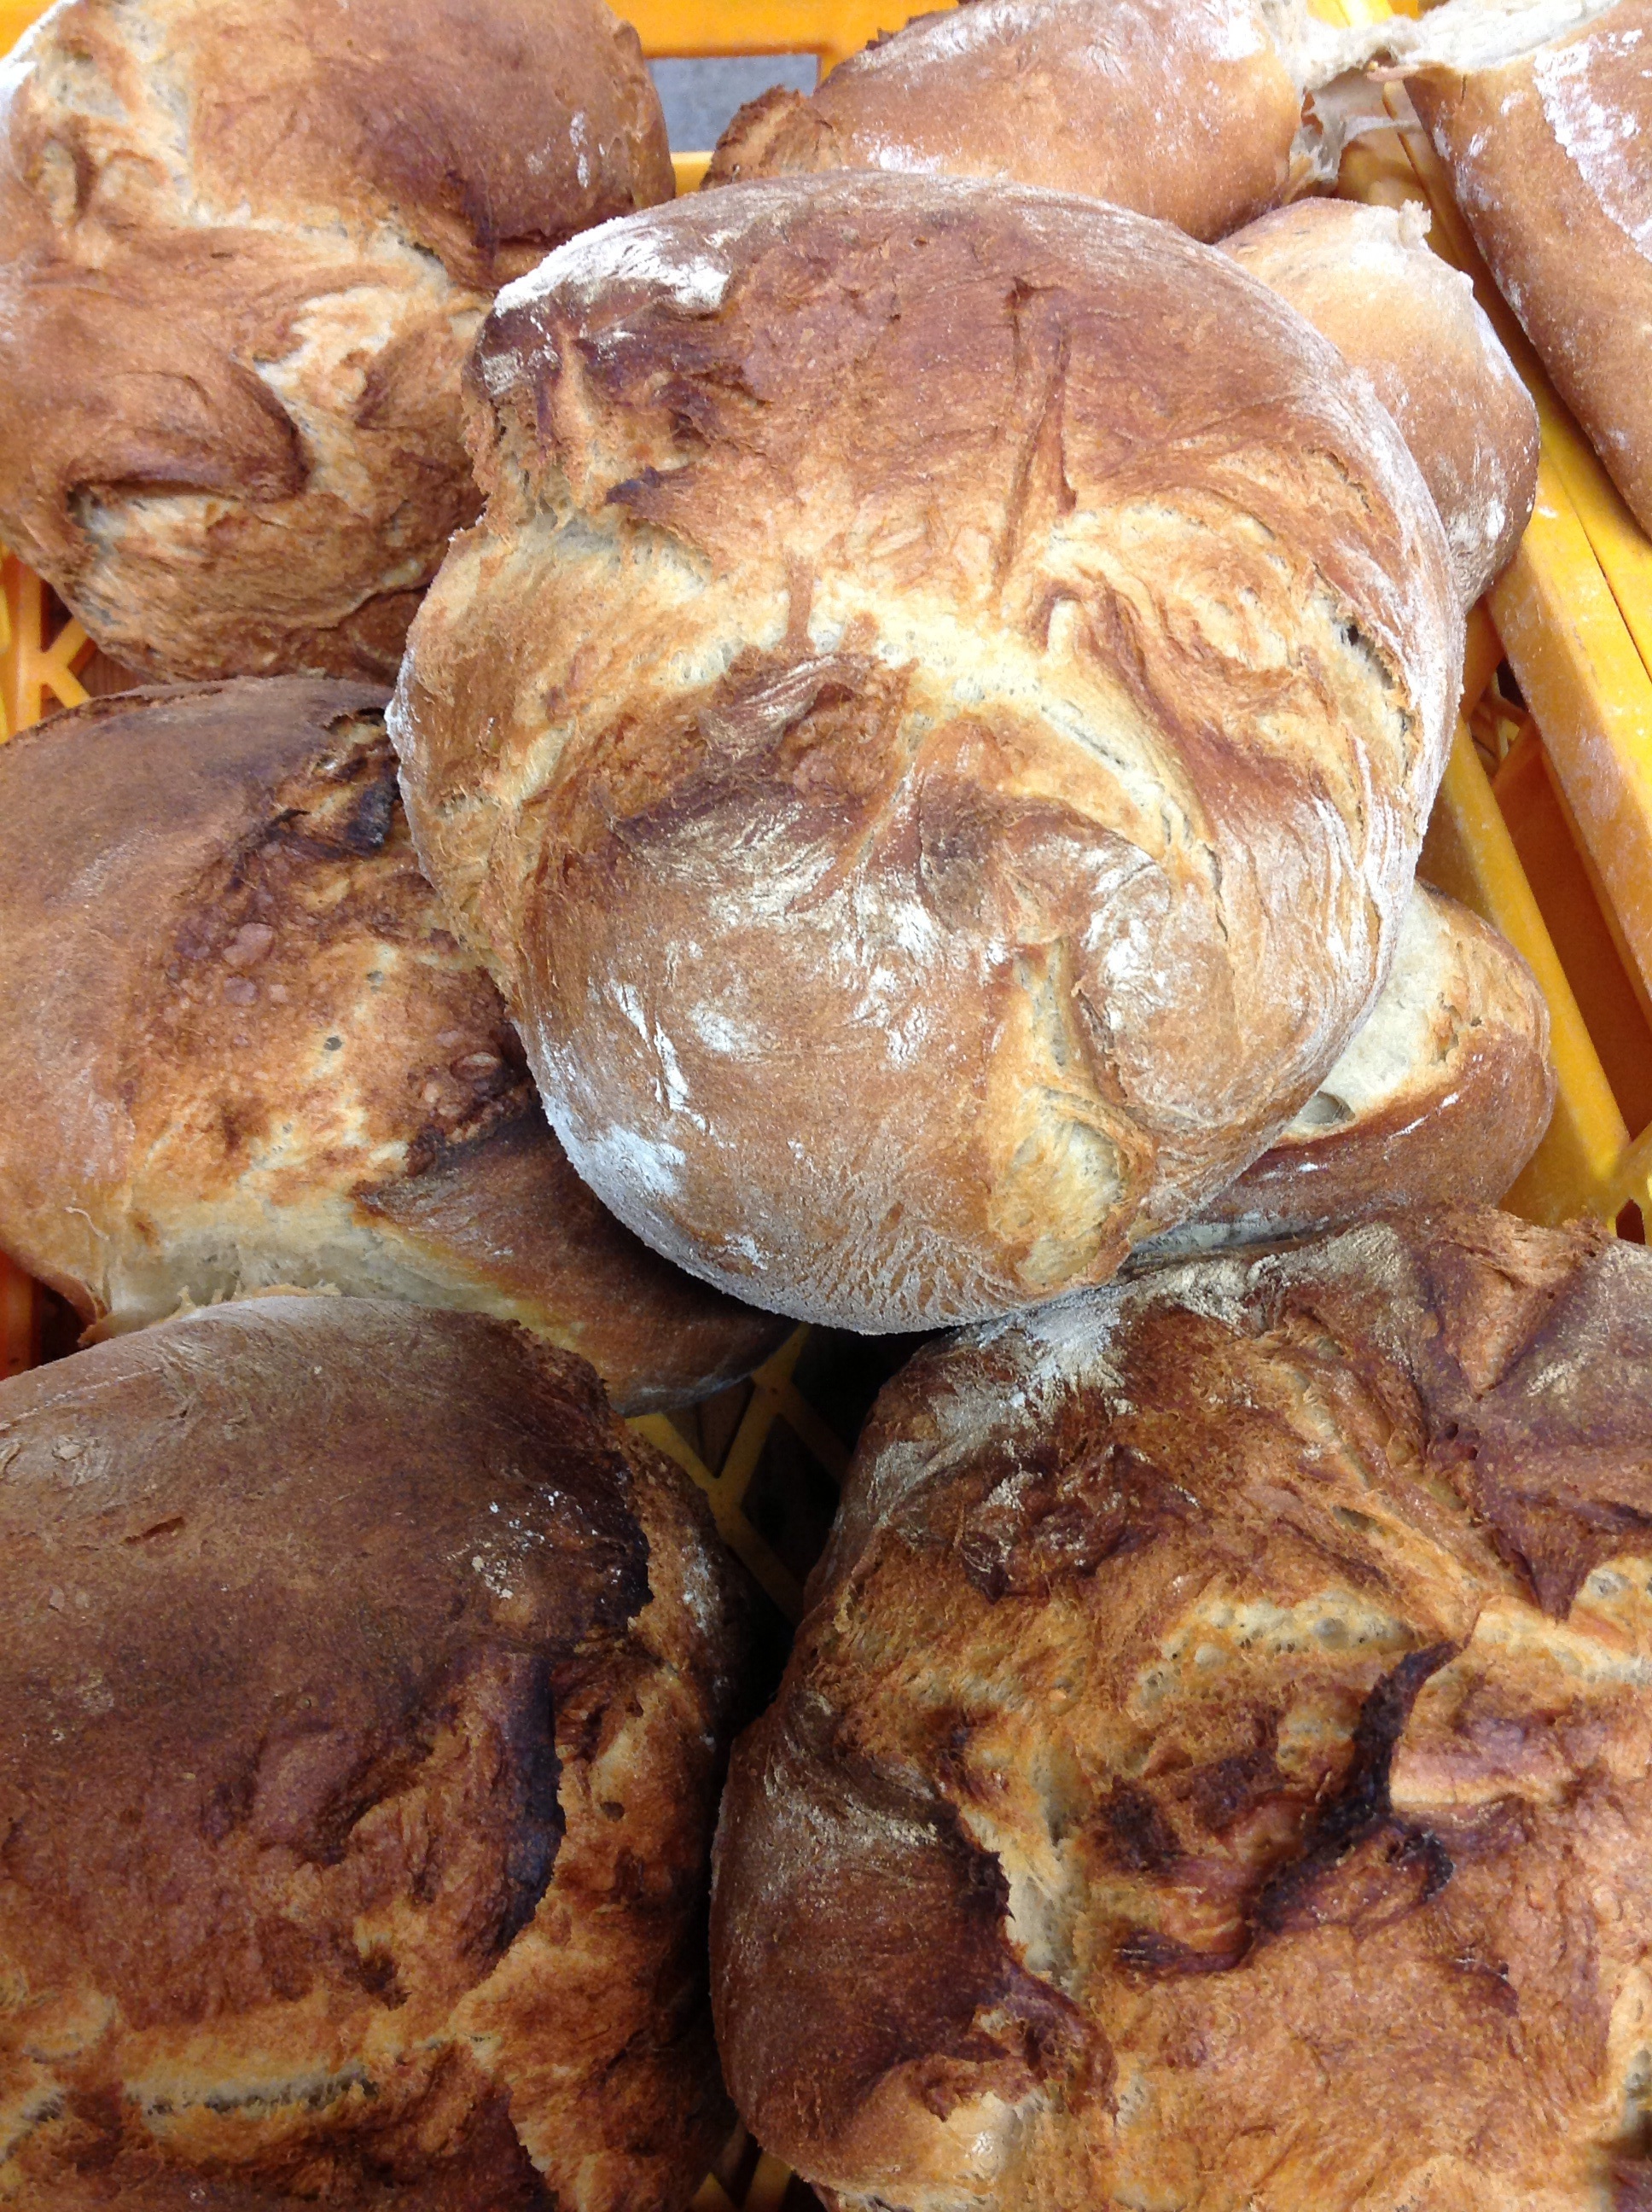
dish, meal, food, produce, breakfast, baking, dessert, cuisine, bread, bakery, crust, baked goods, staple food, danish pastry, bread crust, wheat bread, grass family